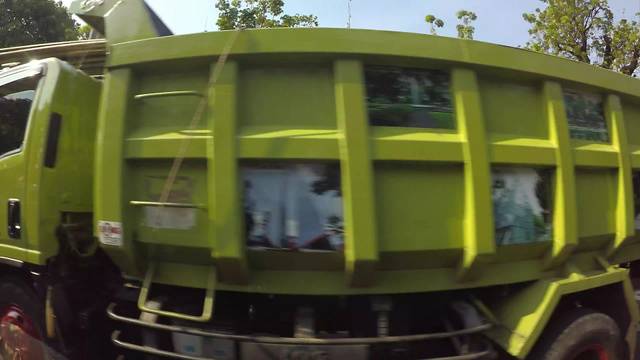
Region: Indonesia
Coordinates: -6.171, 106.828